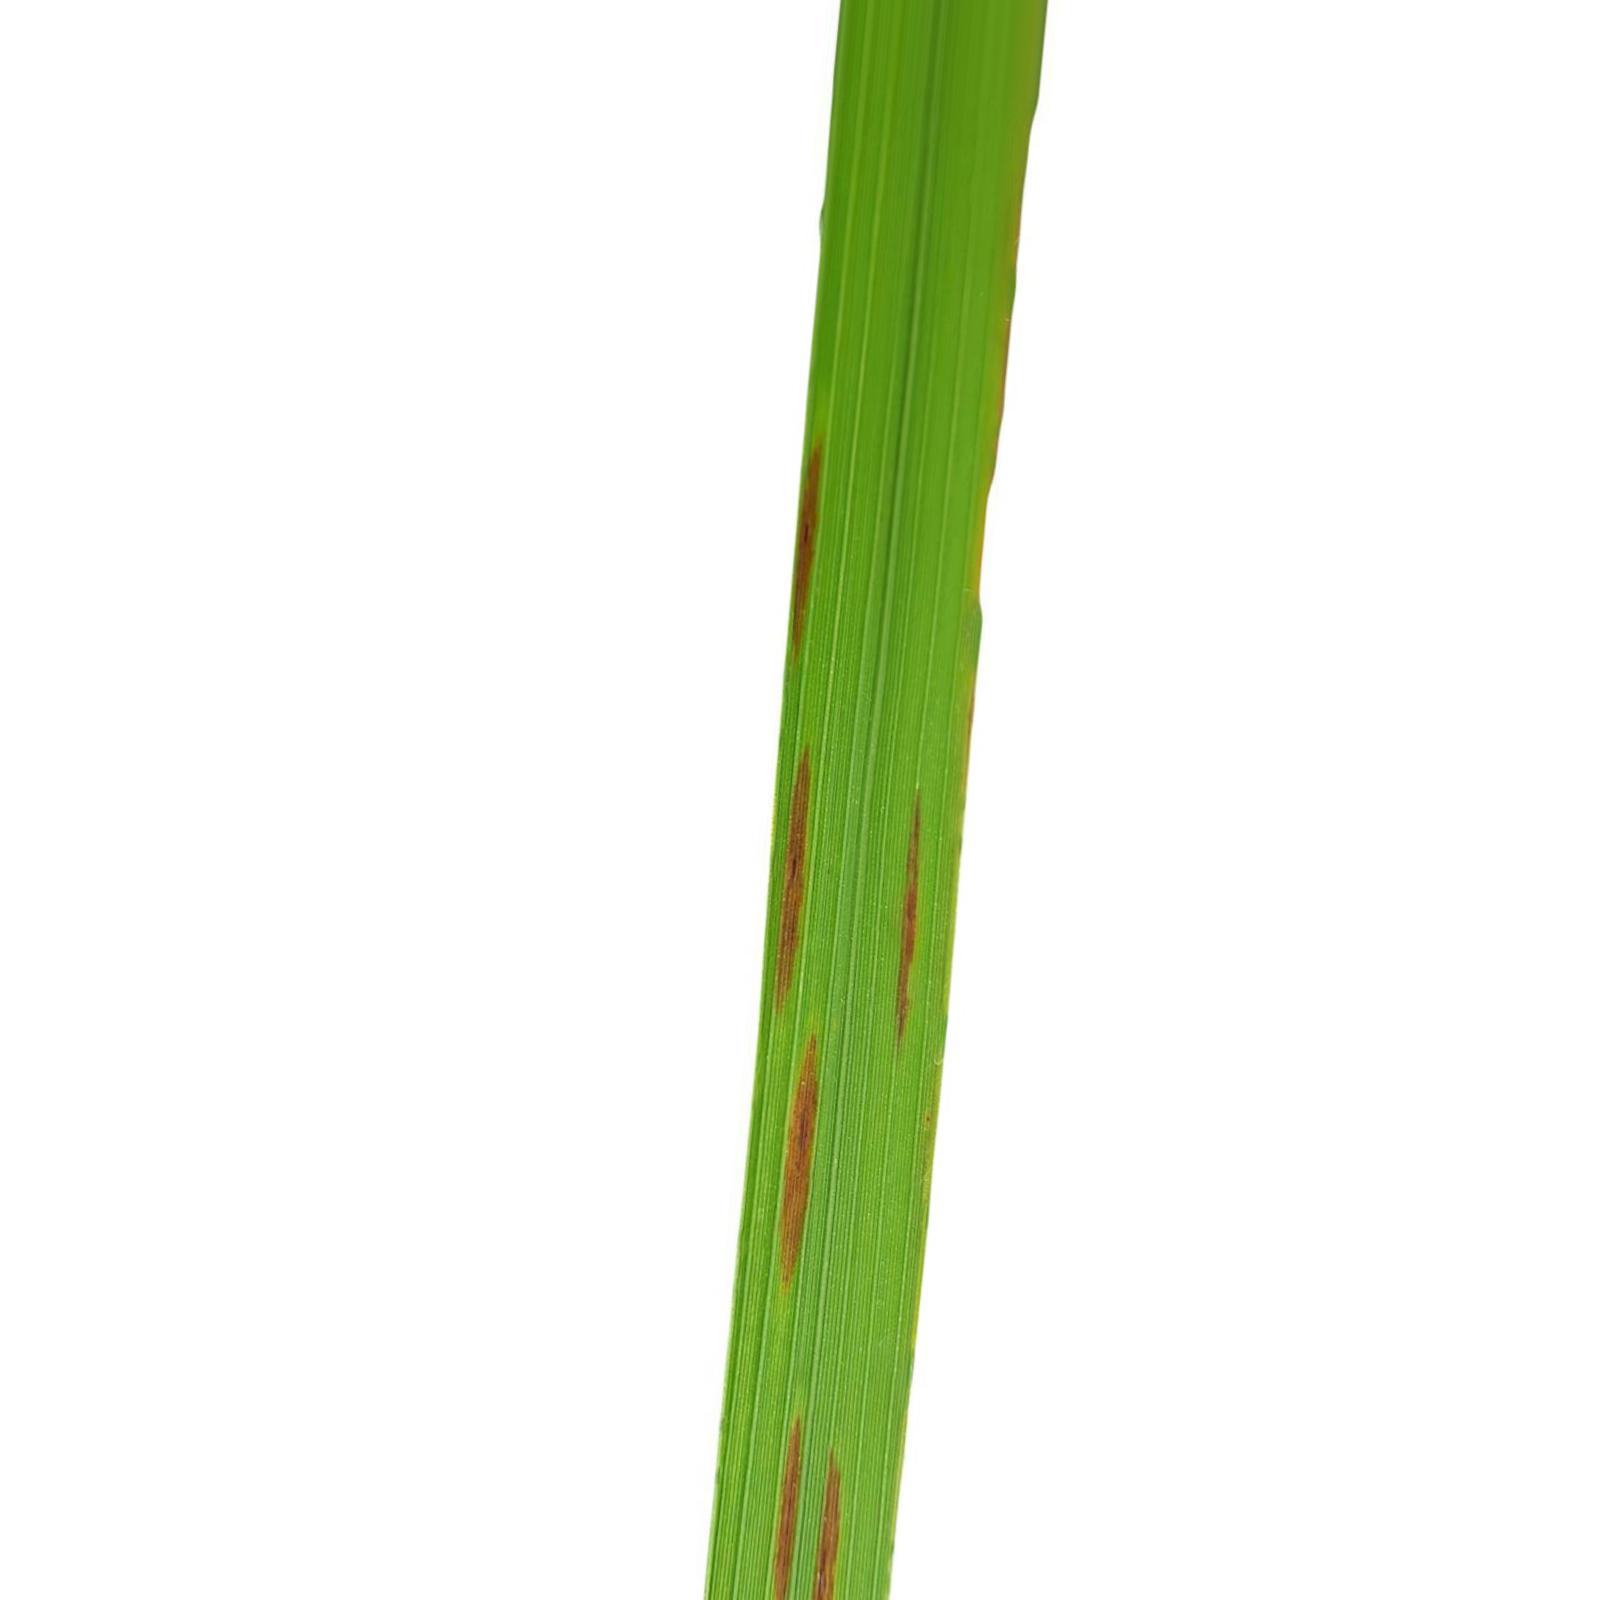
Nhãn: Bệnh Gạch Nâu ( Narrow Brown Spot )